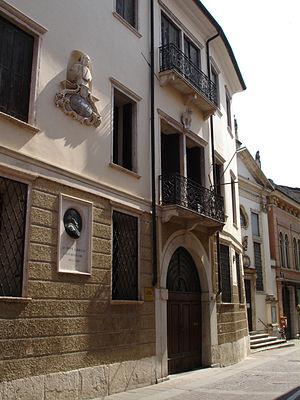
Palais Toaldi Capra est un ancien palais qui donne sur via Pasubio, dans le centre de la ville de Schio.